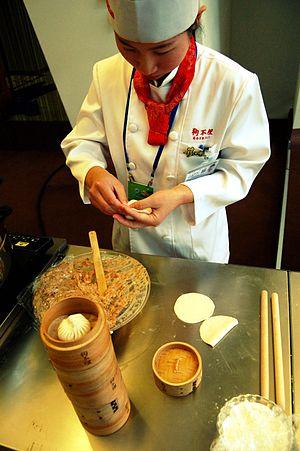
Le baozi, petit pain farci et cuit à la vapeur, est un amuse-gueule très populaire de la cuisine chinoise. Le nǎihuángbāo en est une version spécifique du sud de la Chine et du Viêt Nam, où il est connu sous le nom de bánh bao. La pâte des versions sud-chinoise et vietnamienne contient du sucre, tandis que les baozi du Nord sont salés ou fades. La farce en Chine du Sud et du Sud-Ouest et au Viêt Nam contient souvent de l'œuf dur et parfois de la saucisse, tandis que celle de Chine du Nord et de l'Est est plus proche de la farce des buuz mongols ou des jiaozi. Il existe également des versions sucrées dans le Nord, contenant généralement de la pâte de haricot : soja rouge, vert ou jaune.